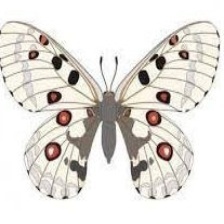
Species: APPOLLO